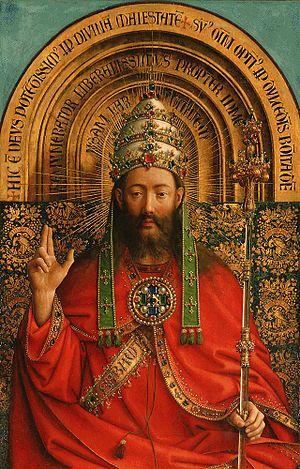
L’Adoration de l'Agneau mystique ou Autel de Gand, achevé en 1432, est un polyptyque peint sur bois, un chef-d'œuvre de la peinture des primitifs flamands.